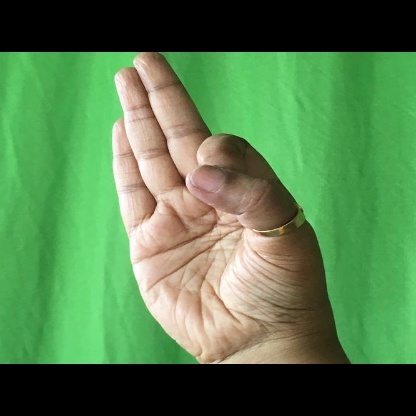
Mudra: Aralam